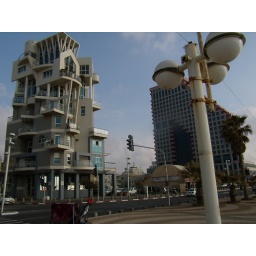
Behind the lighting post stand the opera house (left) and a Dali-like building in Tel Aviv.